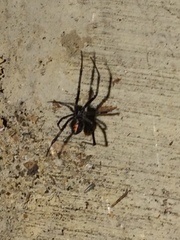
Species: Lactrodectus_hesperus